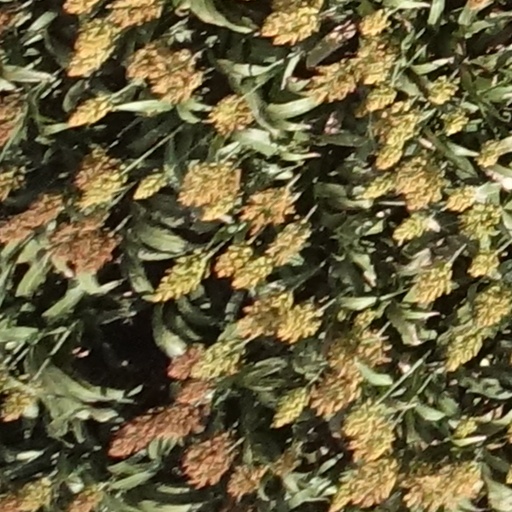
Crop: sorghum